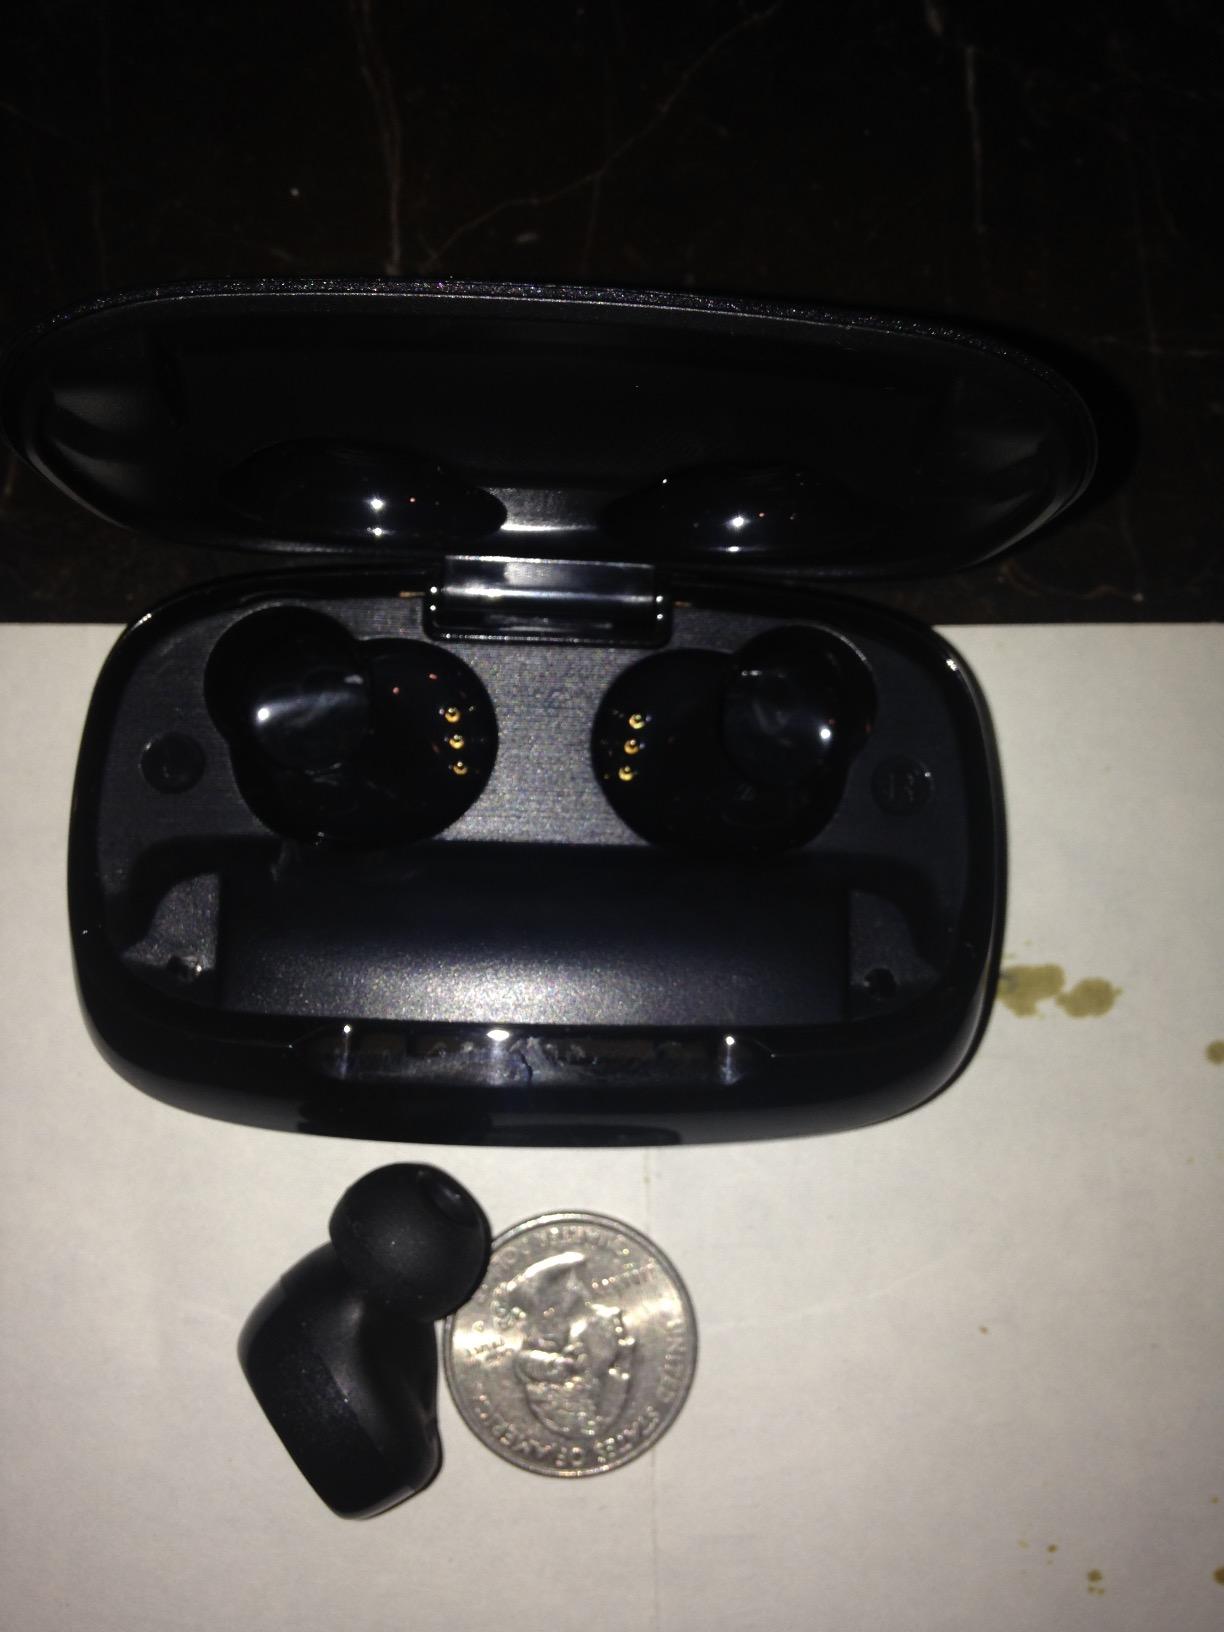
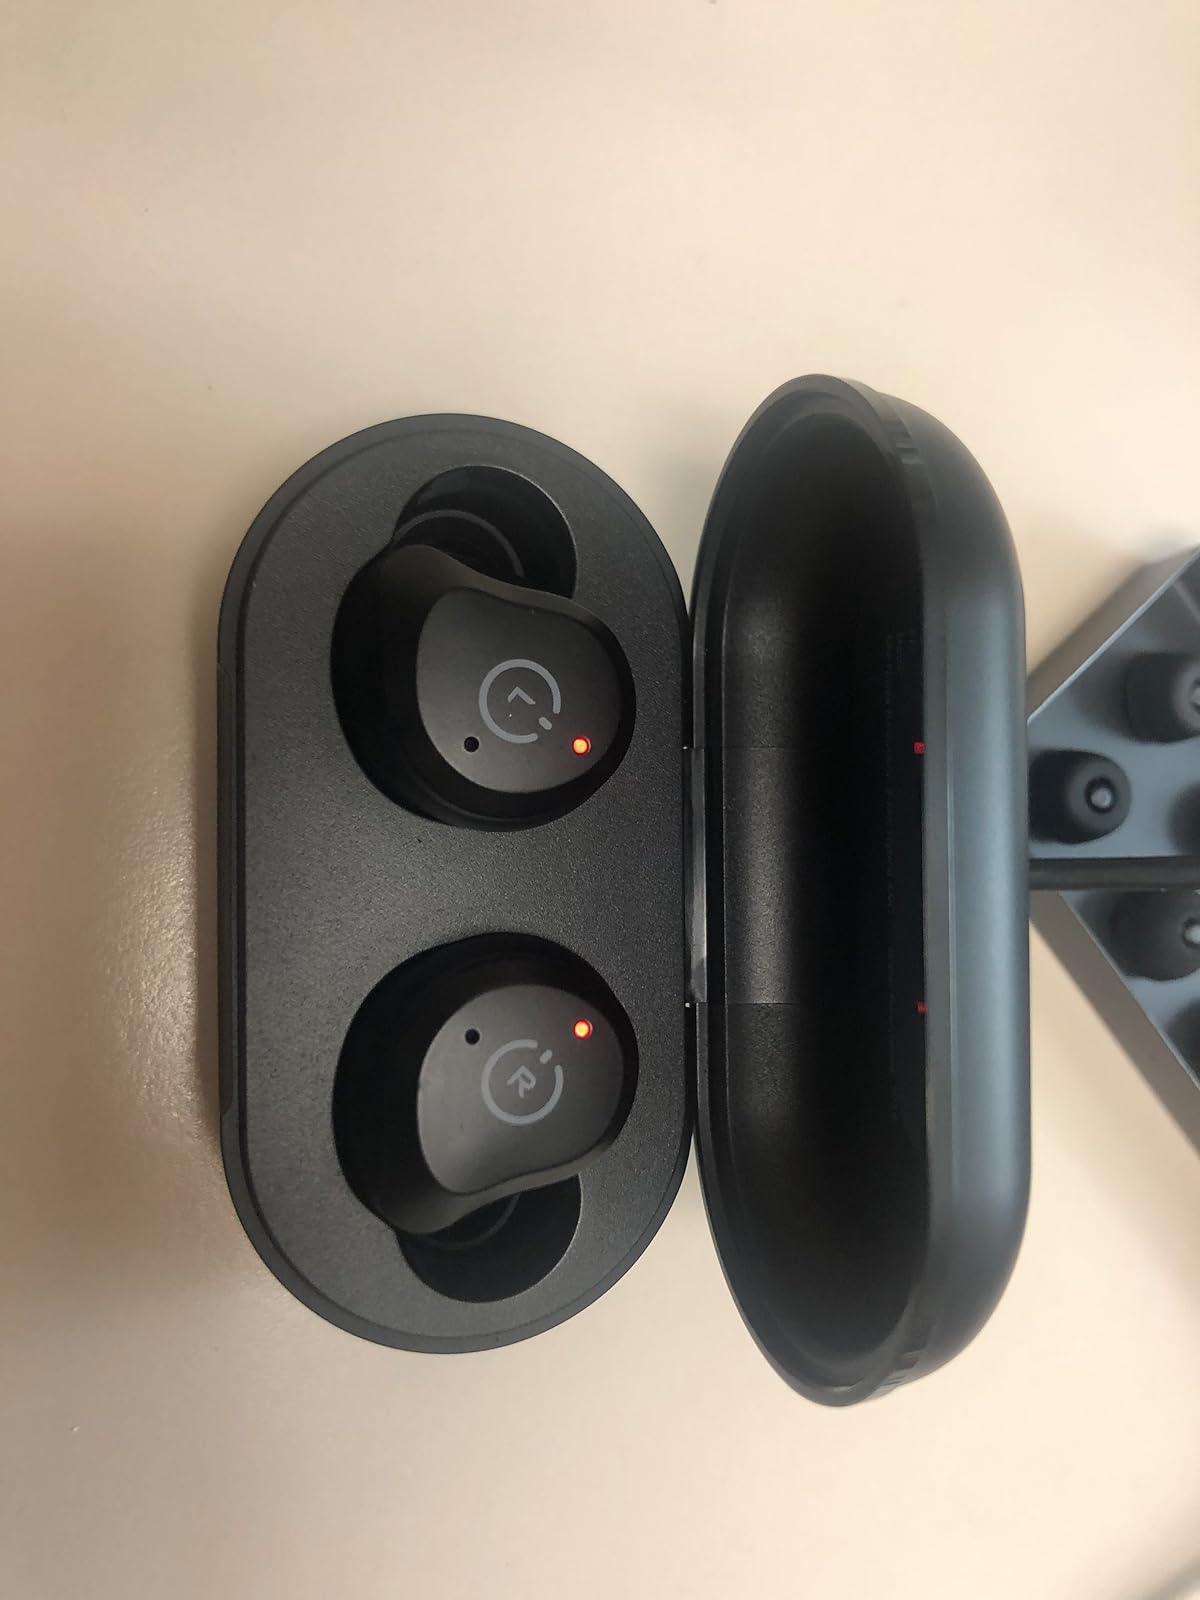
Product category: earbuds
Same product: no